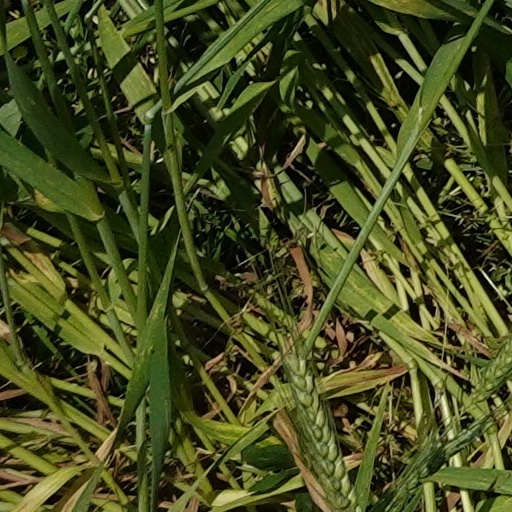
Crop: wheat